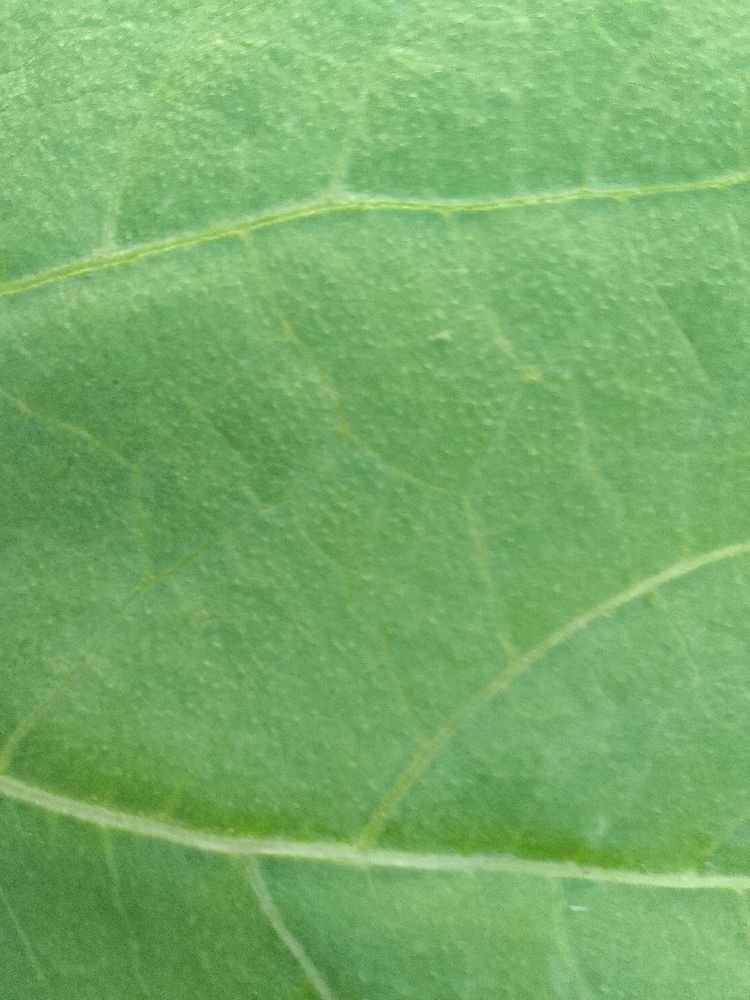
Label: healthy